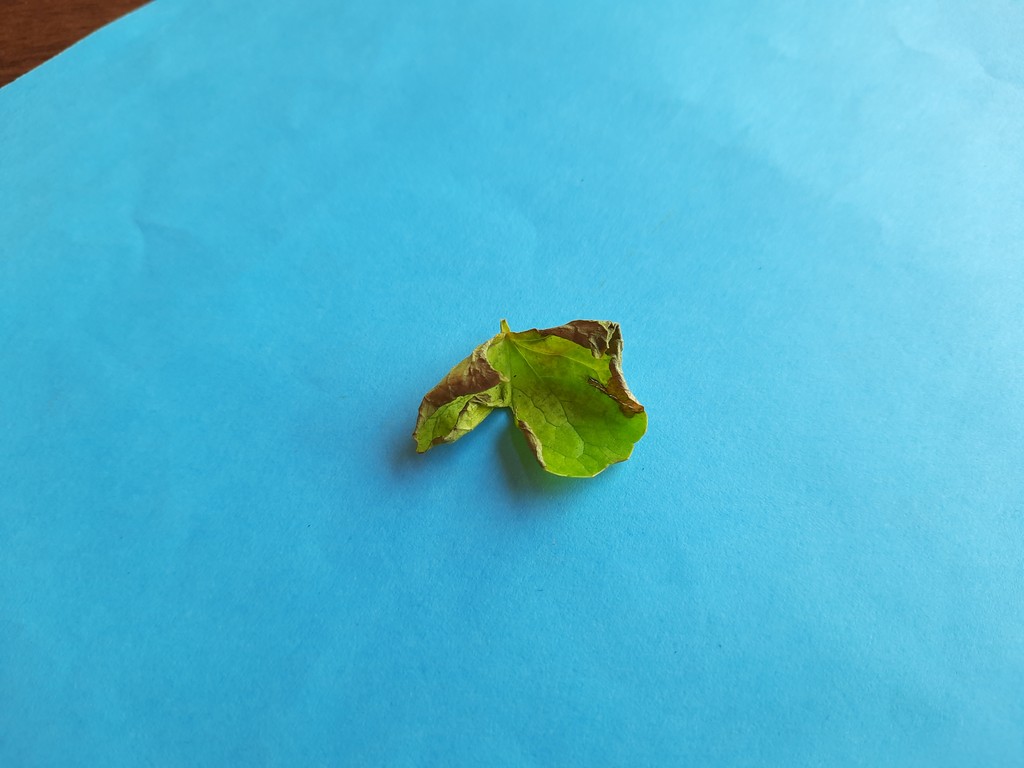
Label: Unhealthy